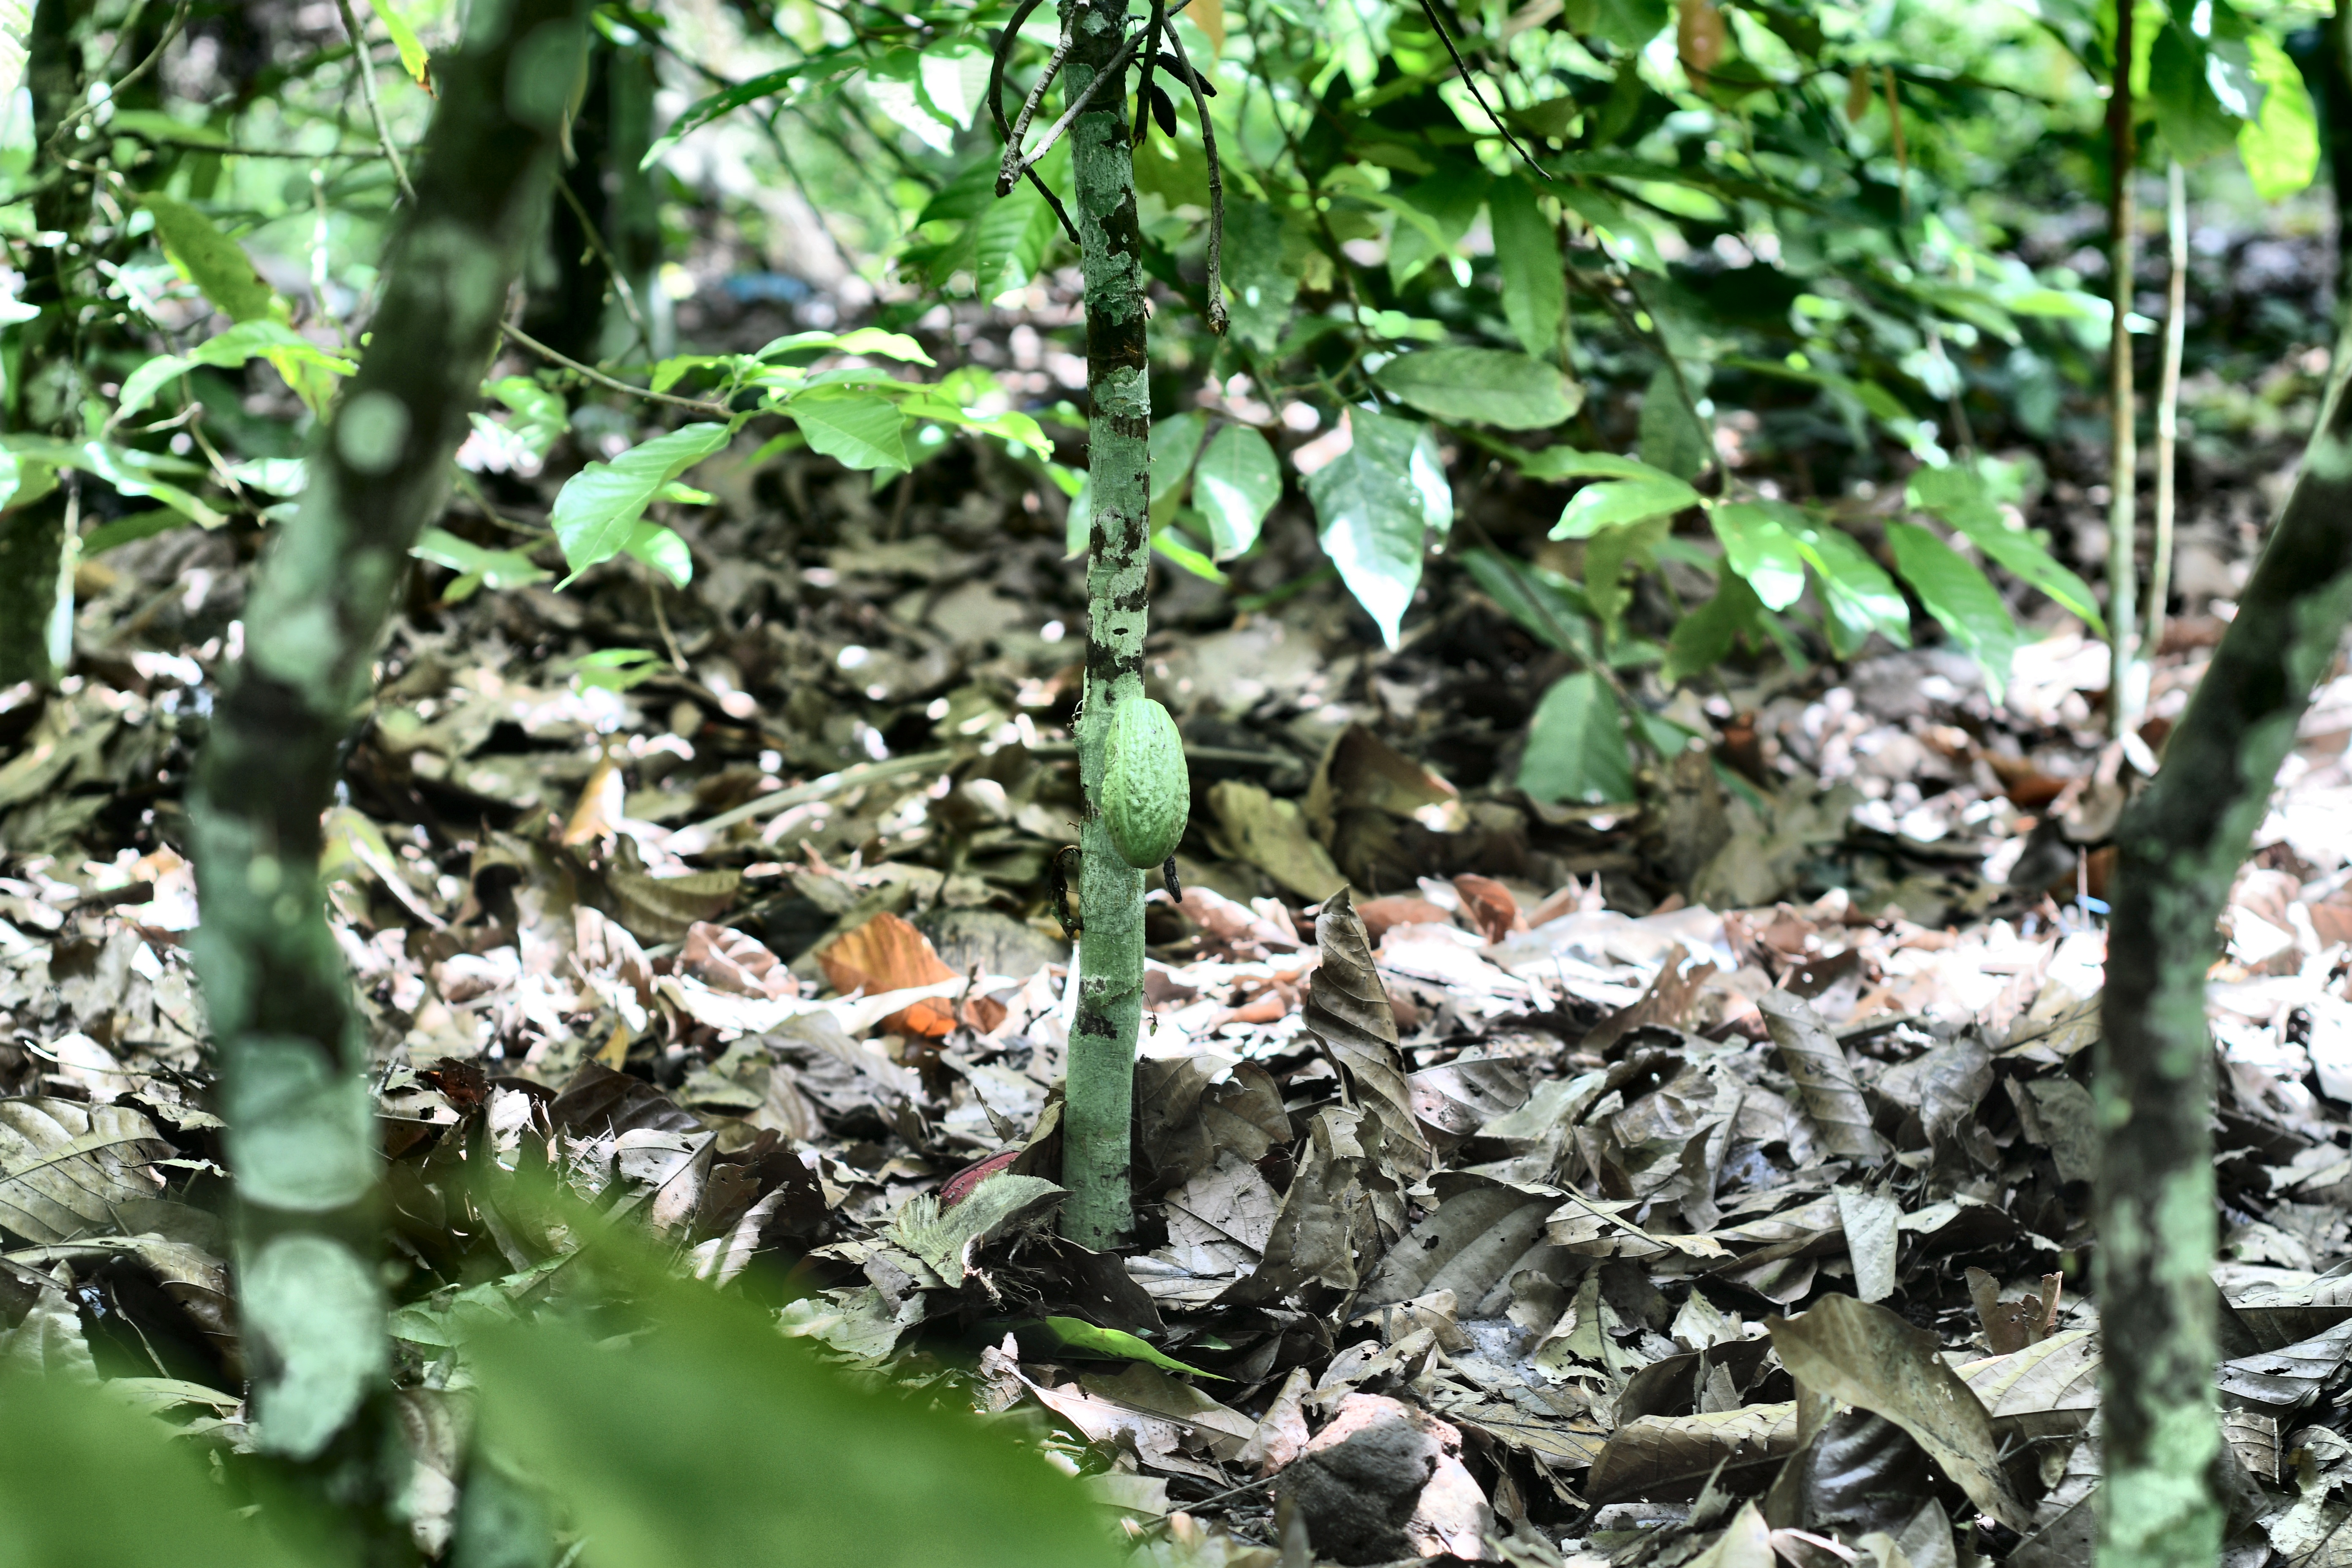
Maturity: unmature
Variety: Guiana